Answer in natural language. Where is blue modern tv stand with respect to white colour dining table? Choose between the following options: left or right
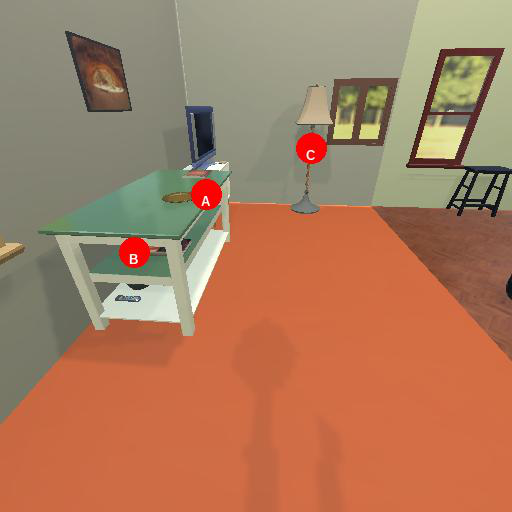
<answer>left</answer>